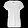
Label: T - shirt / top